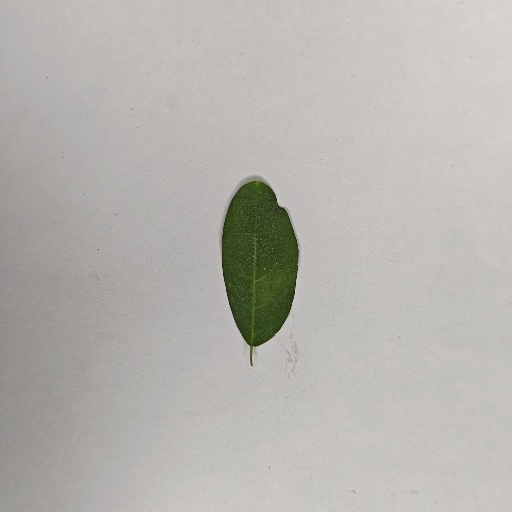
Species: Sojina
Leaf condition: Healthy Leaf